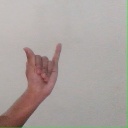
अक्षर: य